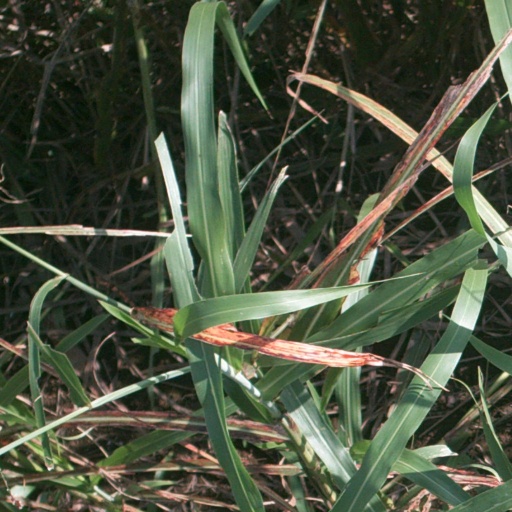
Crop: sorghum